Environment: real
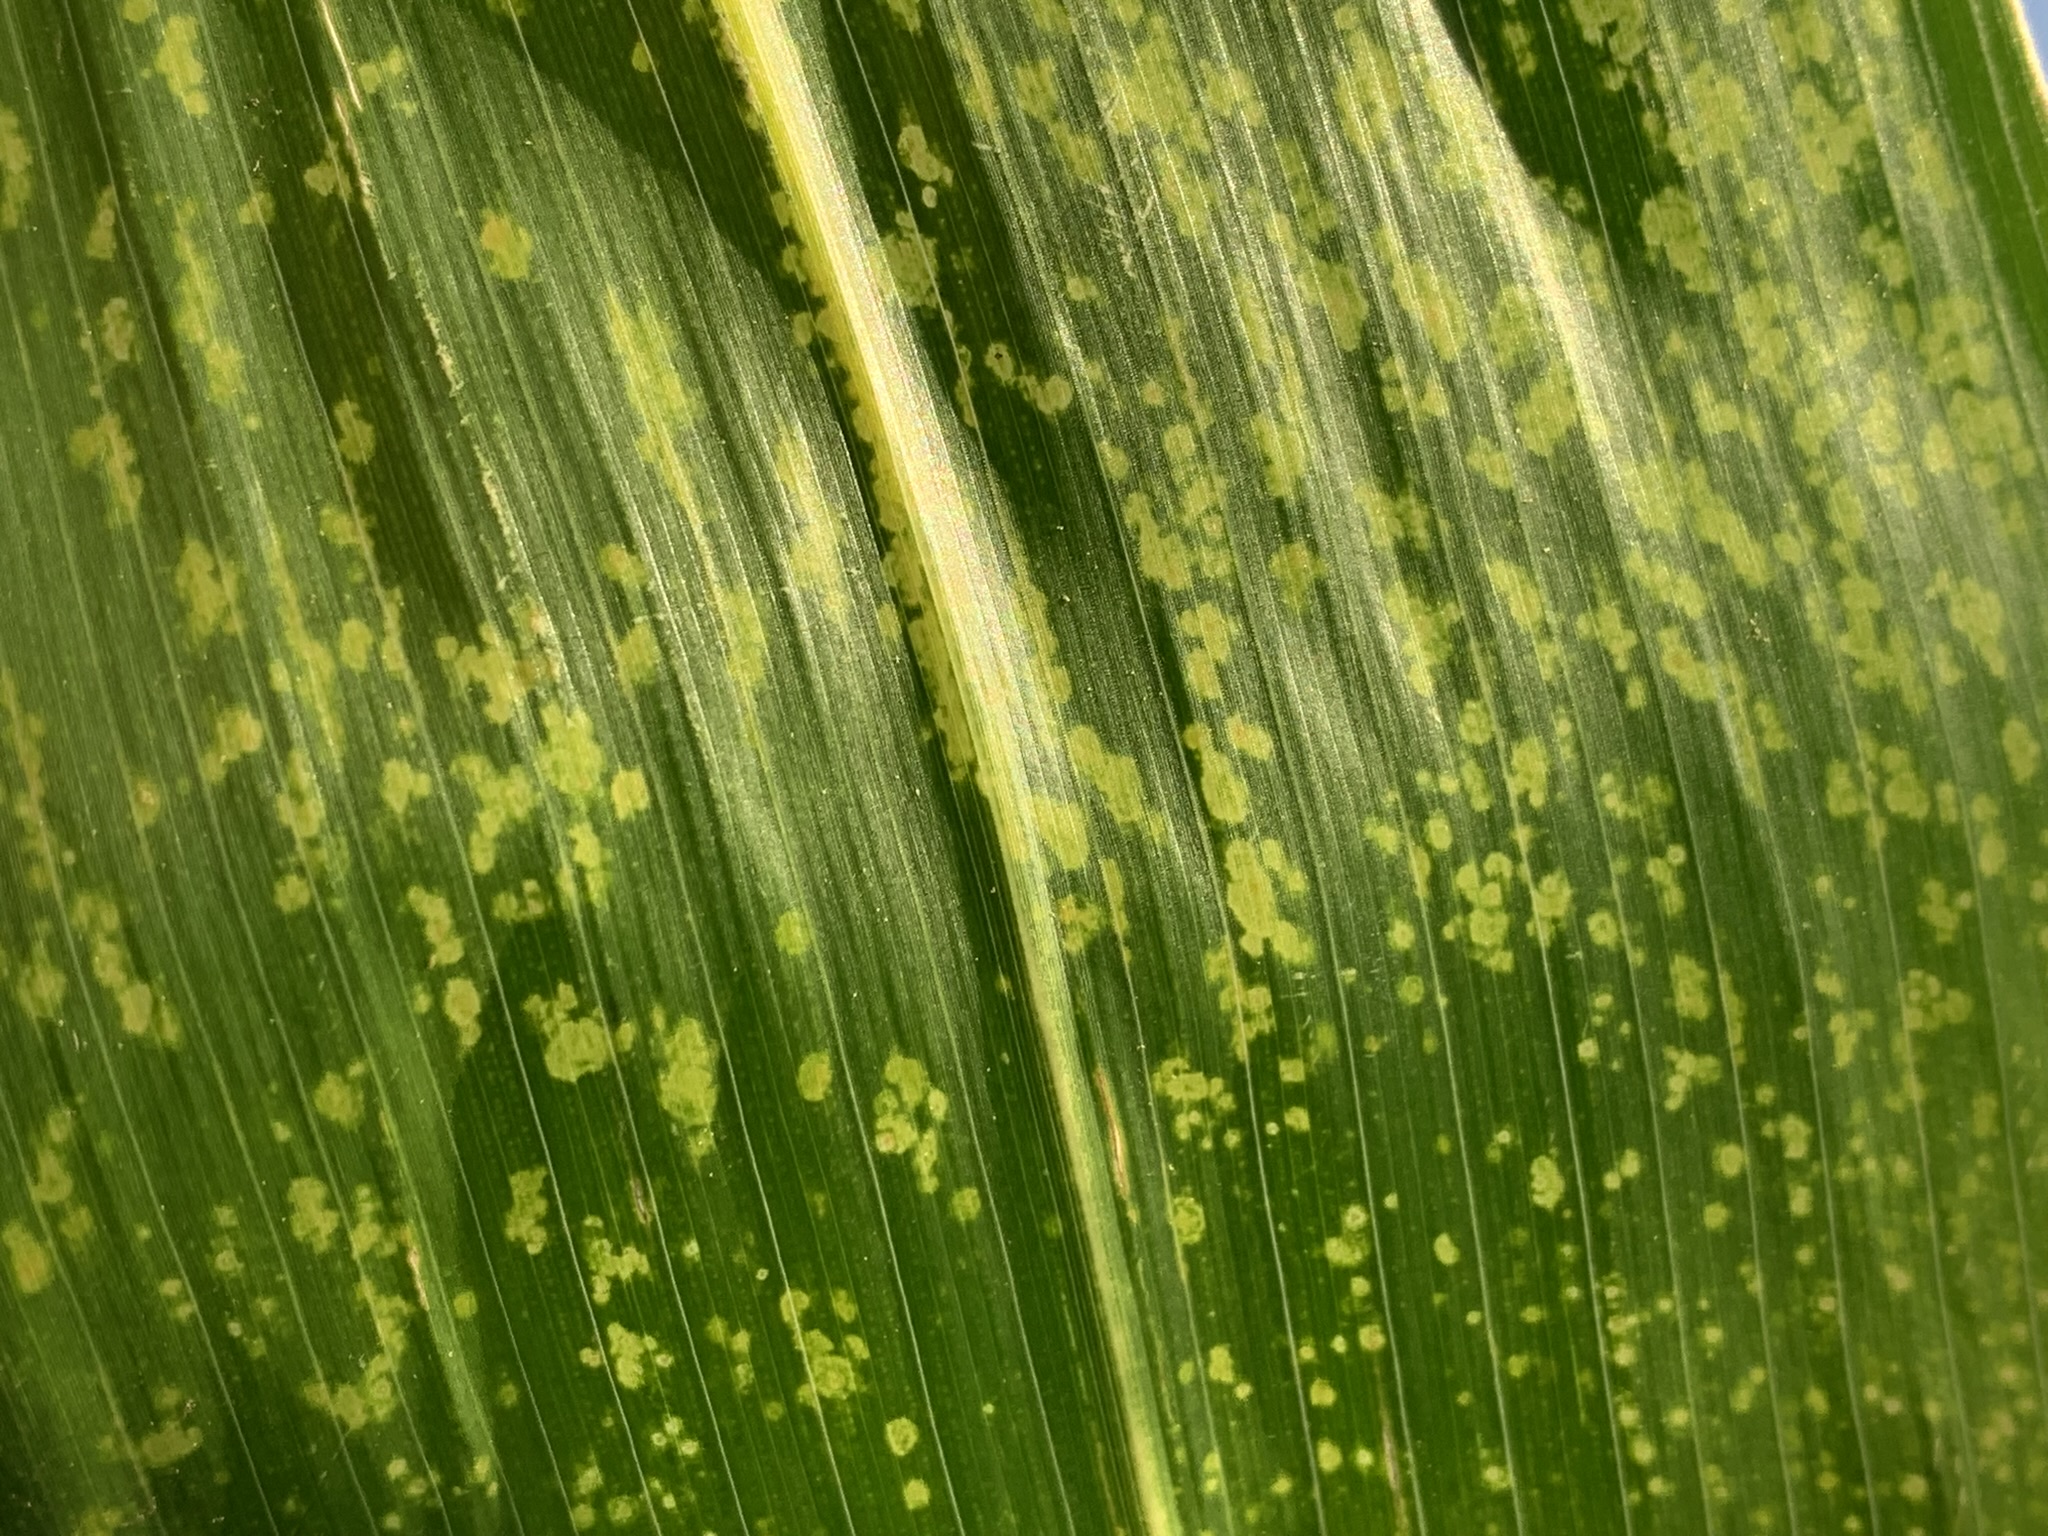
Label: lethal_necrosis